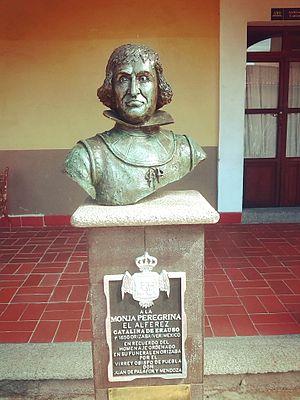
Catalina de Erauso, également connue comme La Monja Alférez, né en 1592 à Saint-Sébastien en Espagne et mort en 1650 à Cuetlaxtla en Nouvelle-Espagne est une personnalité basque semi-légendaire d'Espagne et des Amériques espagnoles de la première moitié du XVIIᵉ siècle.